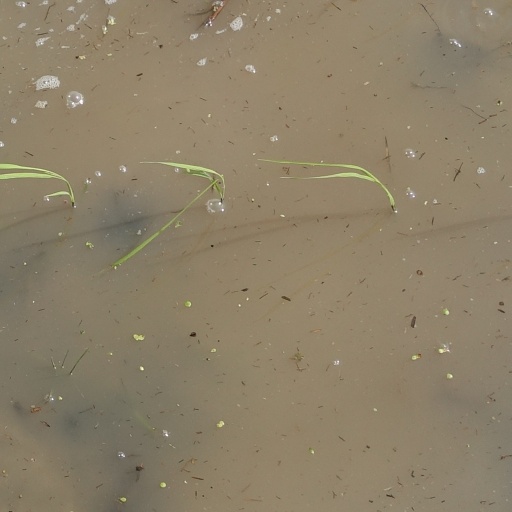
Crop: rice